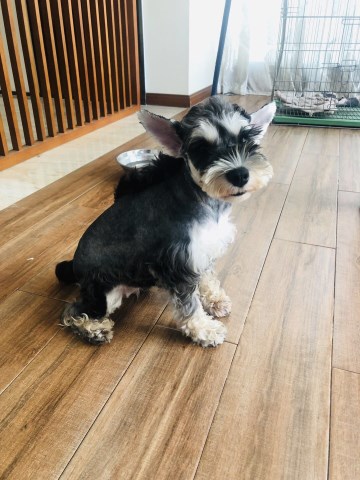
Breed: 2342-n000102-miniature_schnauzer